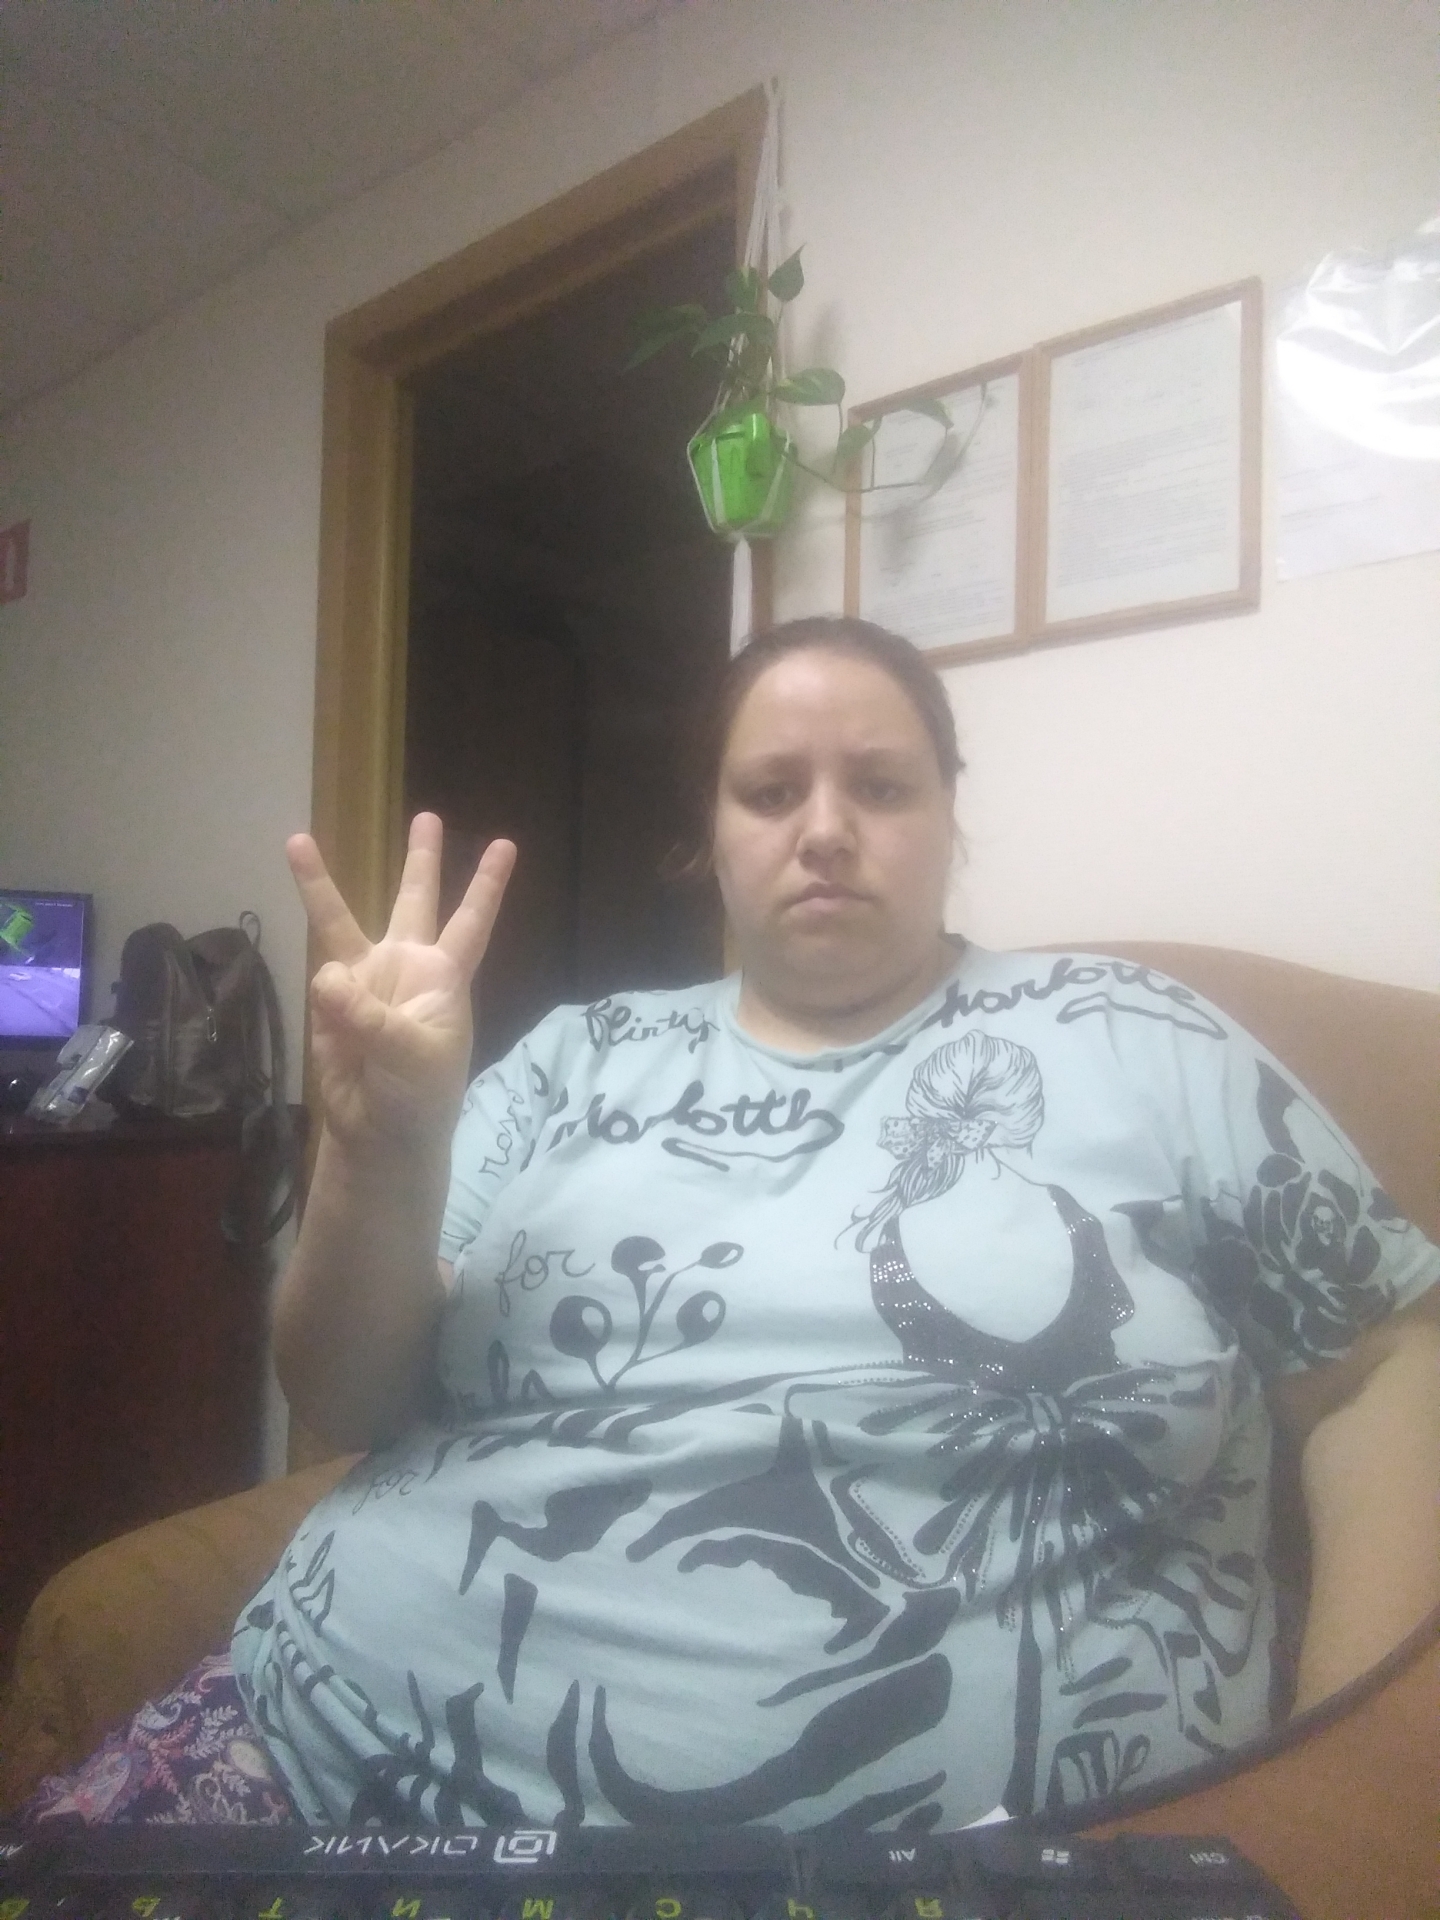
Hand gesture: three